Radio Moldova

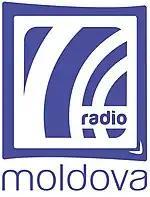
Former logo (2018–2025)

On February 6, 2010, the Observers' Council (CO) of Teleradio-Moldova elected Alexandru Dorogan as director of "Radio Moldova" with eight of nine votes in the third round of elections. Dorogan (b. August 26, 1952) was the director of the Association of Electronic Press of Moldova (1999–2010). Veaceslav Gheorghişenco was dismissed on December 30, 2009 "for serious violation of his work duties and namely of Article 7 of the Broadcast Code".